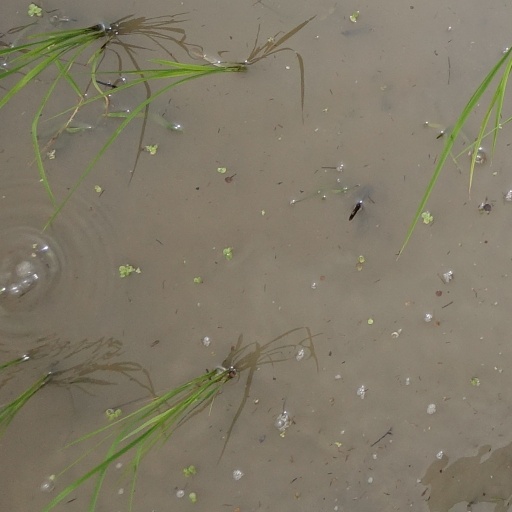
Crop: rice